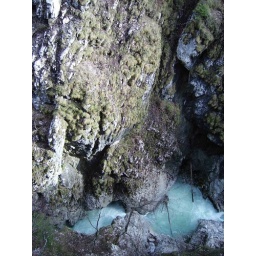
the water is actually blue in bavaria